Obake no Q-Tarō

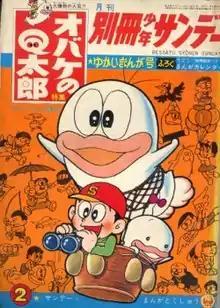
Obake no Q-Tarō on the cover of Bessatsu Shōnen Sunday

is a Japanese manga series by Fujiko Fujio about the titular "obake", Q-Taro, who lives with the Ōhara family. Q-Tarō, also known as "Q-chan" or "Oba-Q", is a mischief-maker who likes to fly around scaring people and stealing food, though he is deathly afraid of dogs.